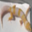
Label: lizard